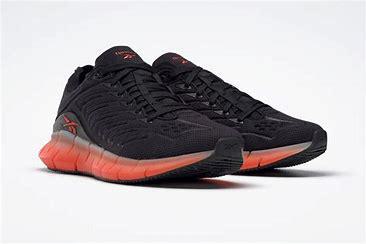
Brand: Reebok
Model: ZIG Kinetica